Dezső Gyarmati

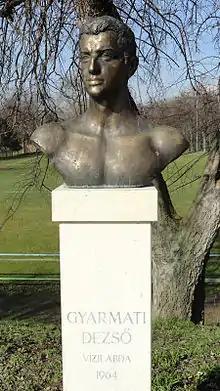
Bust of Dezső Gyarmati

Gyarmati died in Budapest on 18 August 2013 at the age of 85. In a statement, FINA said that they were "in mourning", calling him one of the best water polo players of all time. FINA described him thus: "The left-handed genius could play in all positions of the field. Known for his fearless approach in every game, he was able to decide the biggest clashes single-handedly."